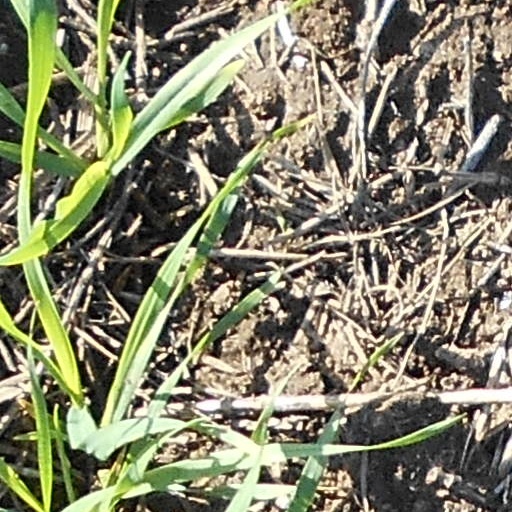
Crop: wheat